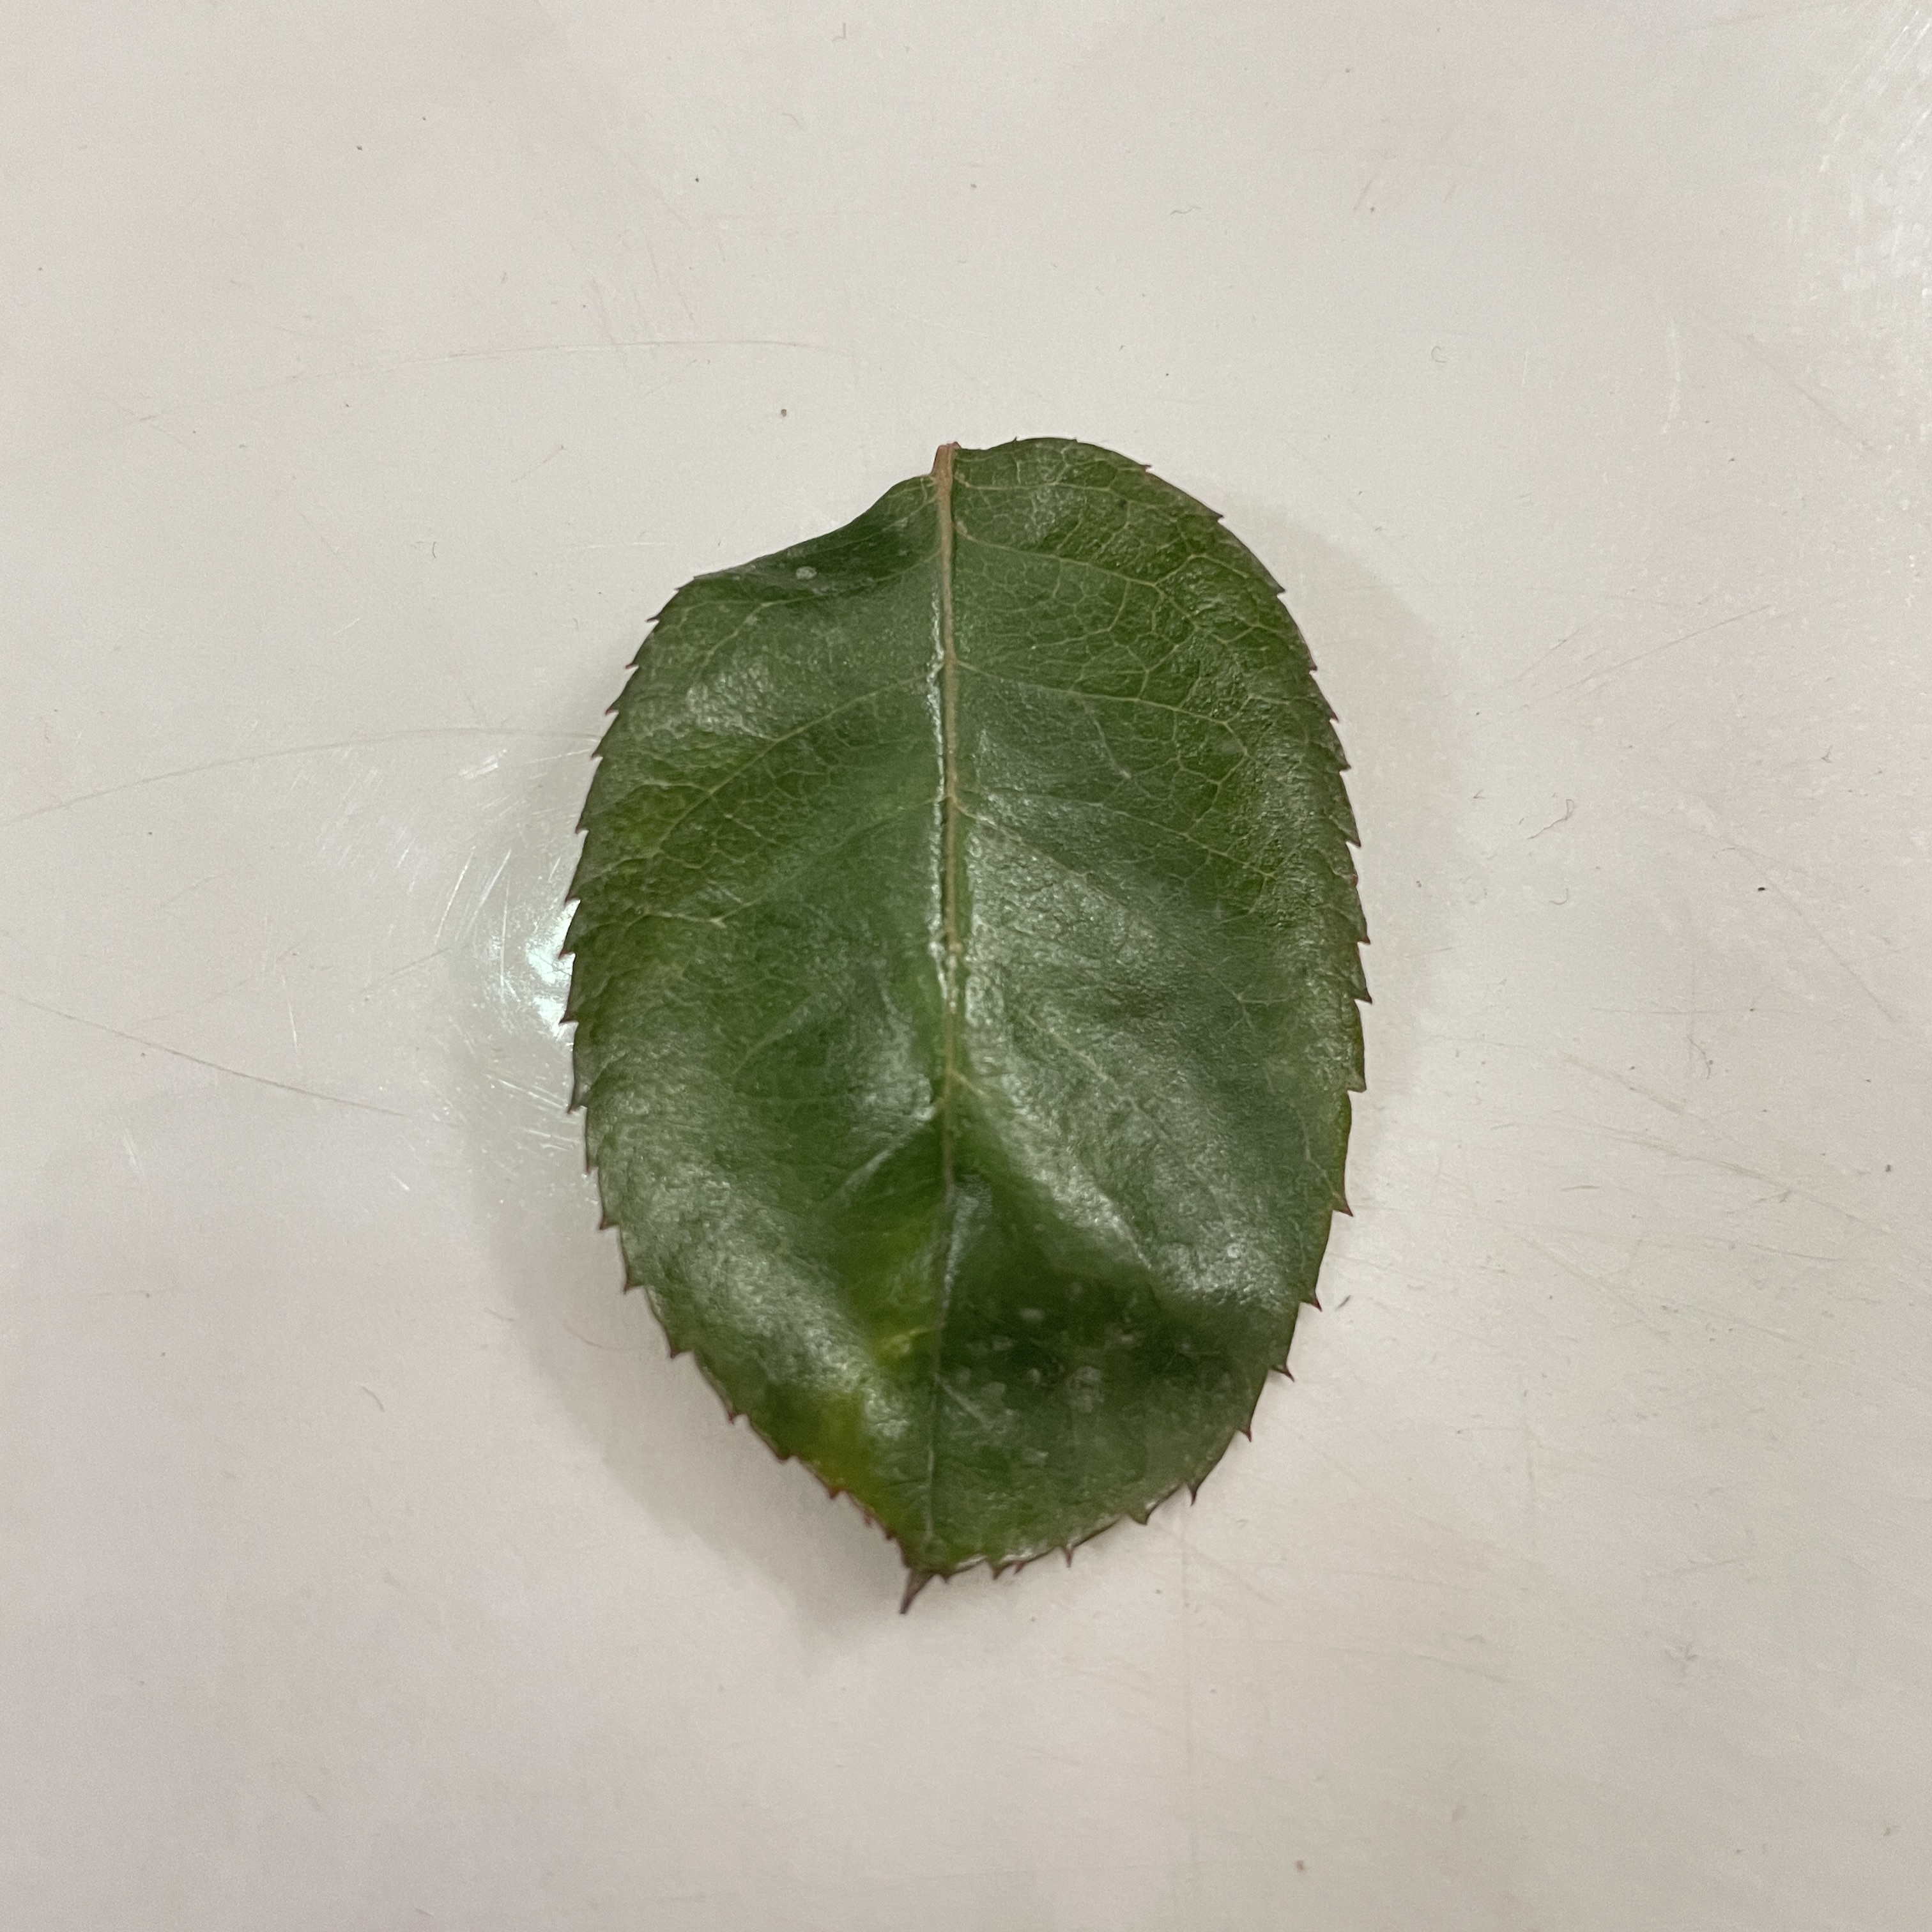
Label: Healthy Leaf